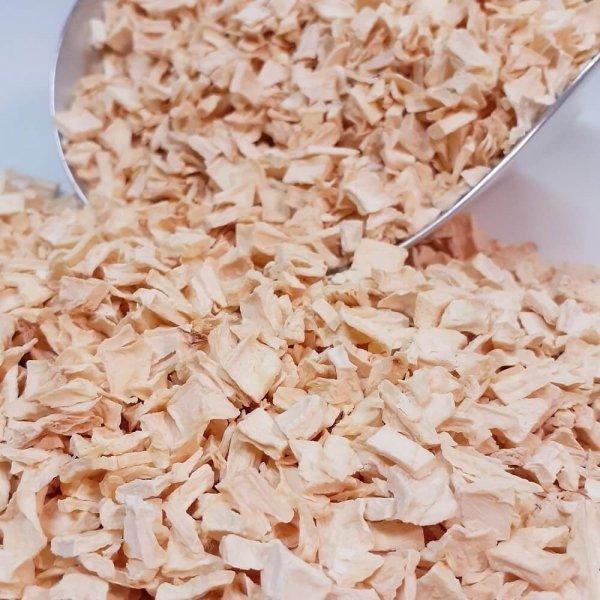
Pastinake 1KG
Brand: karamio
Category: Food, Beverages & Tobacco > Food Items > Fruits & Vegetables > Fresh & Frozen Vegetables > Parsnips